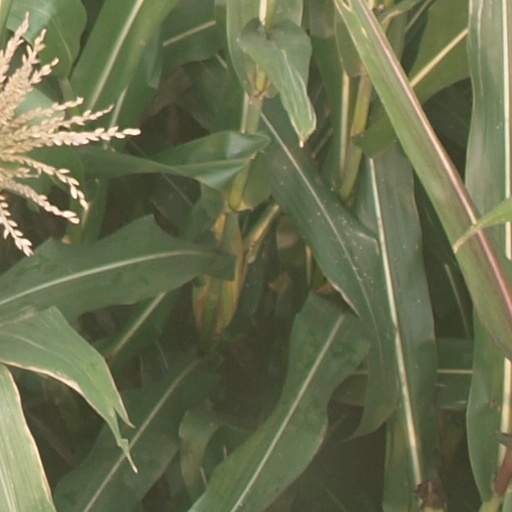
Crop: maize; corn